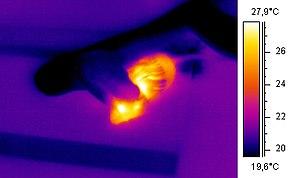
Le nom reptiles désigne des animaux terrestres à température variable, au corps souvent allongé et recouvert d'écailles, et dont la démarche, pattes écartées et corps proche du sol, est proche de la reptation. Ce groupe, que les sources notamment antérieures au XXIᵉ siècle considèrent comme un taxon dénommé Reptilia, inclut dans ce cas des animaux disparus comme les dinosaures, les ichthyosaures, les plésiosaures, les pliosaures, les ptérosaures. Depuis l'essor de la cladistique et surtout du cladisme, un nombre croissant de chercheurs considère que le mot reptile ne doit plus être utilisé comme un taxon valide car il ne désigne pas un groupe holophylétique dont les espèces descendent toutes d'un ancêtre commun « reptilien » exclusif, mais forment un regroupement paraphylétique d'espèces semblables par les caractères de l'ectothermie et des écailles. Le groupe « reptiles » serait ainsi paraphylétique parce que les ancêtres communs du groupe ont aussi produit une descendance ne possédant pas de tels caractères : les mammifères et les oiseaux.
Un organisme est homéotherme si son milieu interne conserve une température constante, indépendamment du milieu extérieur. Il s'agit essentiellement d'animaux. Les organismes dont la température interne varie avec celle du milieu sont dits hétérothermes ou poïkilothermes.
La chaleur corporelle est la chaleur qui se dégage des corps des animaux, incluant l'être humain, et qui est produite par les activités physiques et métaboliques. La production métabolique de chaleur par les animaux est connue sous le nom de thermogenèse.